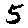
Label: 5